Pontic Greek music

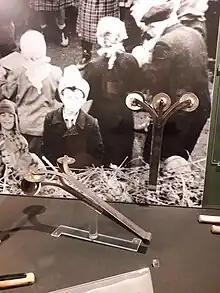
, a handheld percussion instrument, in the Museum of Pontian Hellenism in Athens.

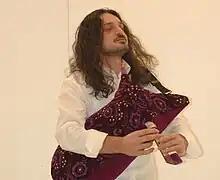
Behçet Gülas, a Hemshin musician, playing the touloum

Pontian musicians utilize a variety of musical instruments. The most iconic is the lyra, also called the Pontic kemençe or simply the kemençe.